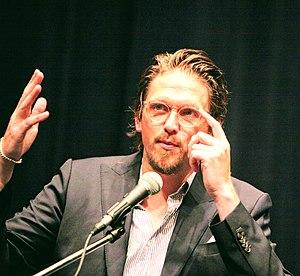
Jan-Ole Gerster, né en 1978 à Hagen en Rhénanie-du-Nord-Westphalie, est un scénariste, acteur et réalisateur allemand.